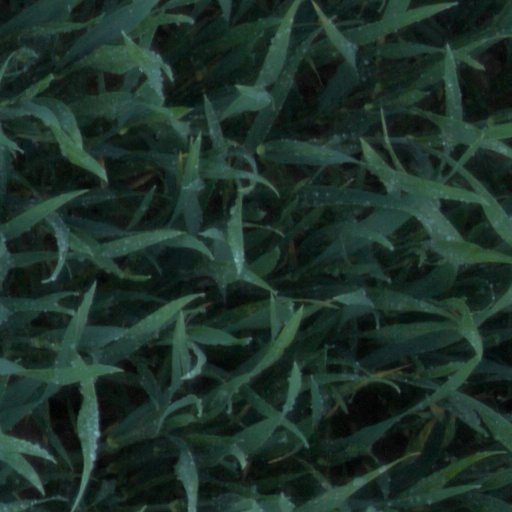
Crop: wheat